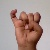
The image shows a hand gesture representing the letter 'I' in Indian Sign Language.